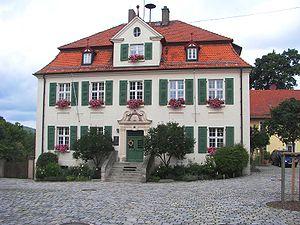
Weidenberg est une commune de Bavière, située dans l'arrondissement de Bayreuth, dans le district de Haute-Franconie. Elle est jumelée avec la commune bretonne de Plouhinec.